James McCall (veterinary surgeon)

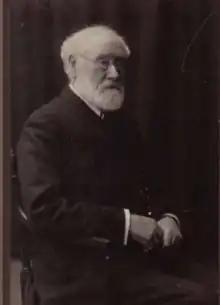
Prof James McCall c.1905

Prof James McCall FRCVS (1834, Newton-on-Ayr, Scotland — 1 November 1915) was the founder and the first principal of Glasgow Veterinary College.